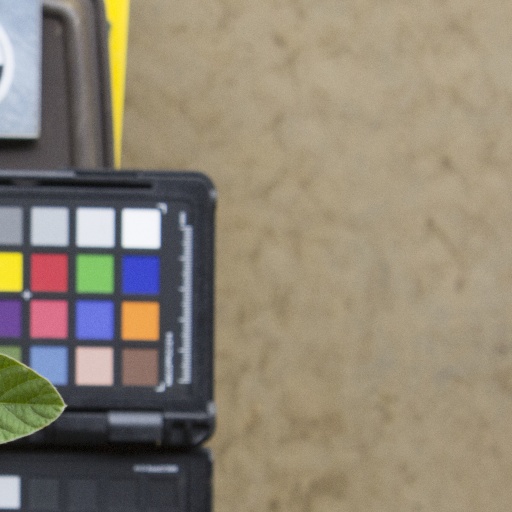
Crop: soybean